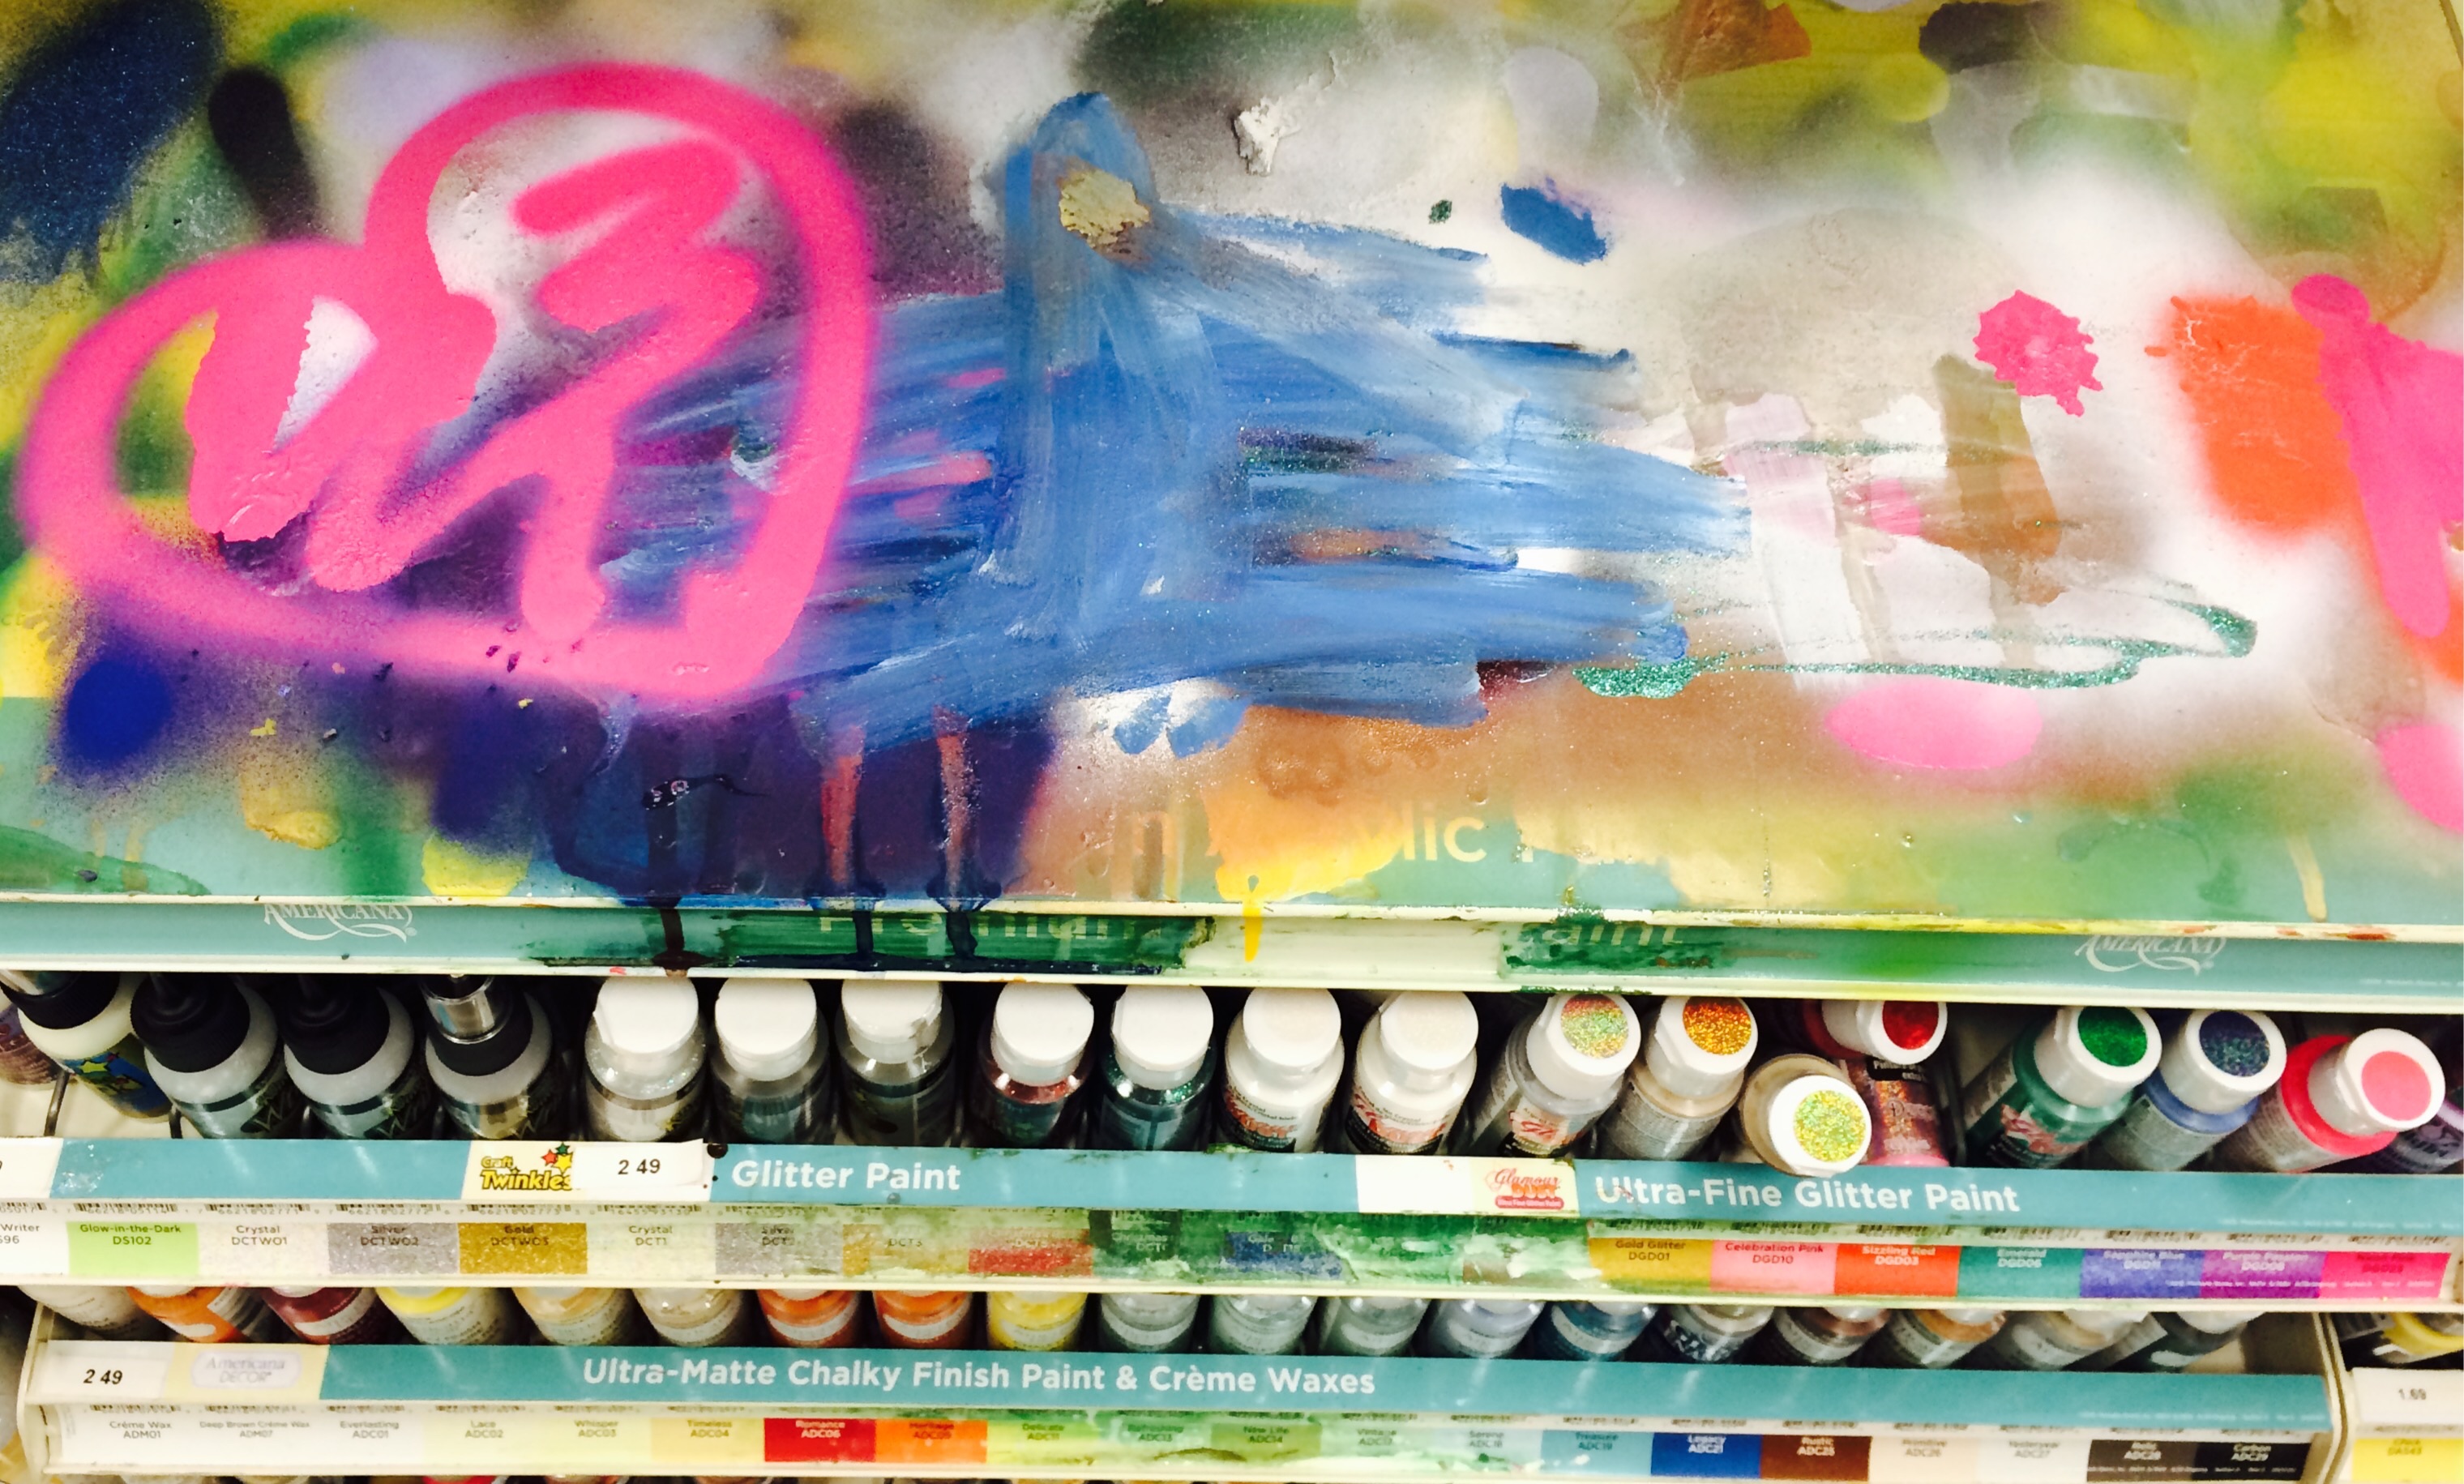
color, toy, art, acrylic paint